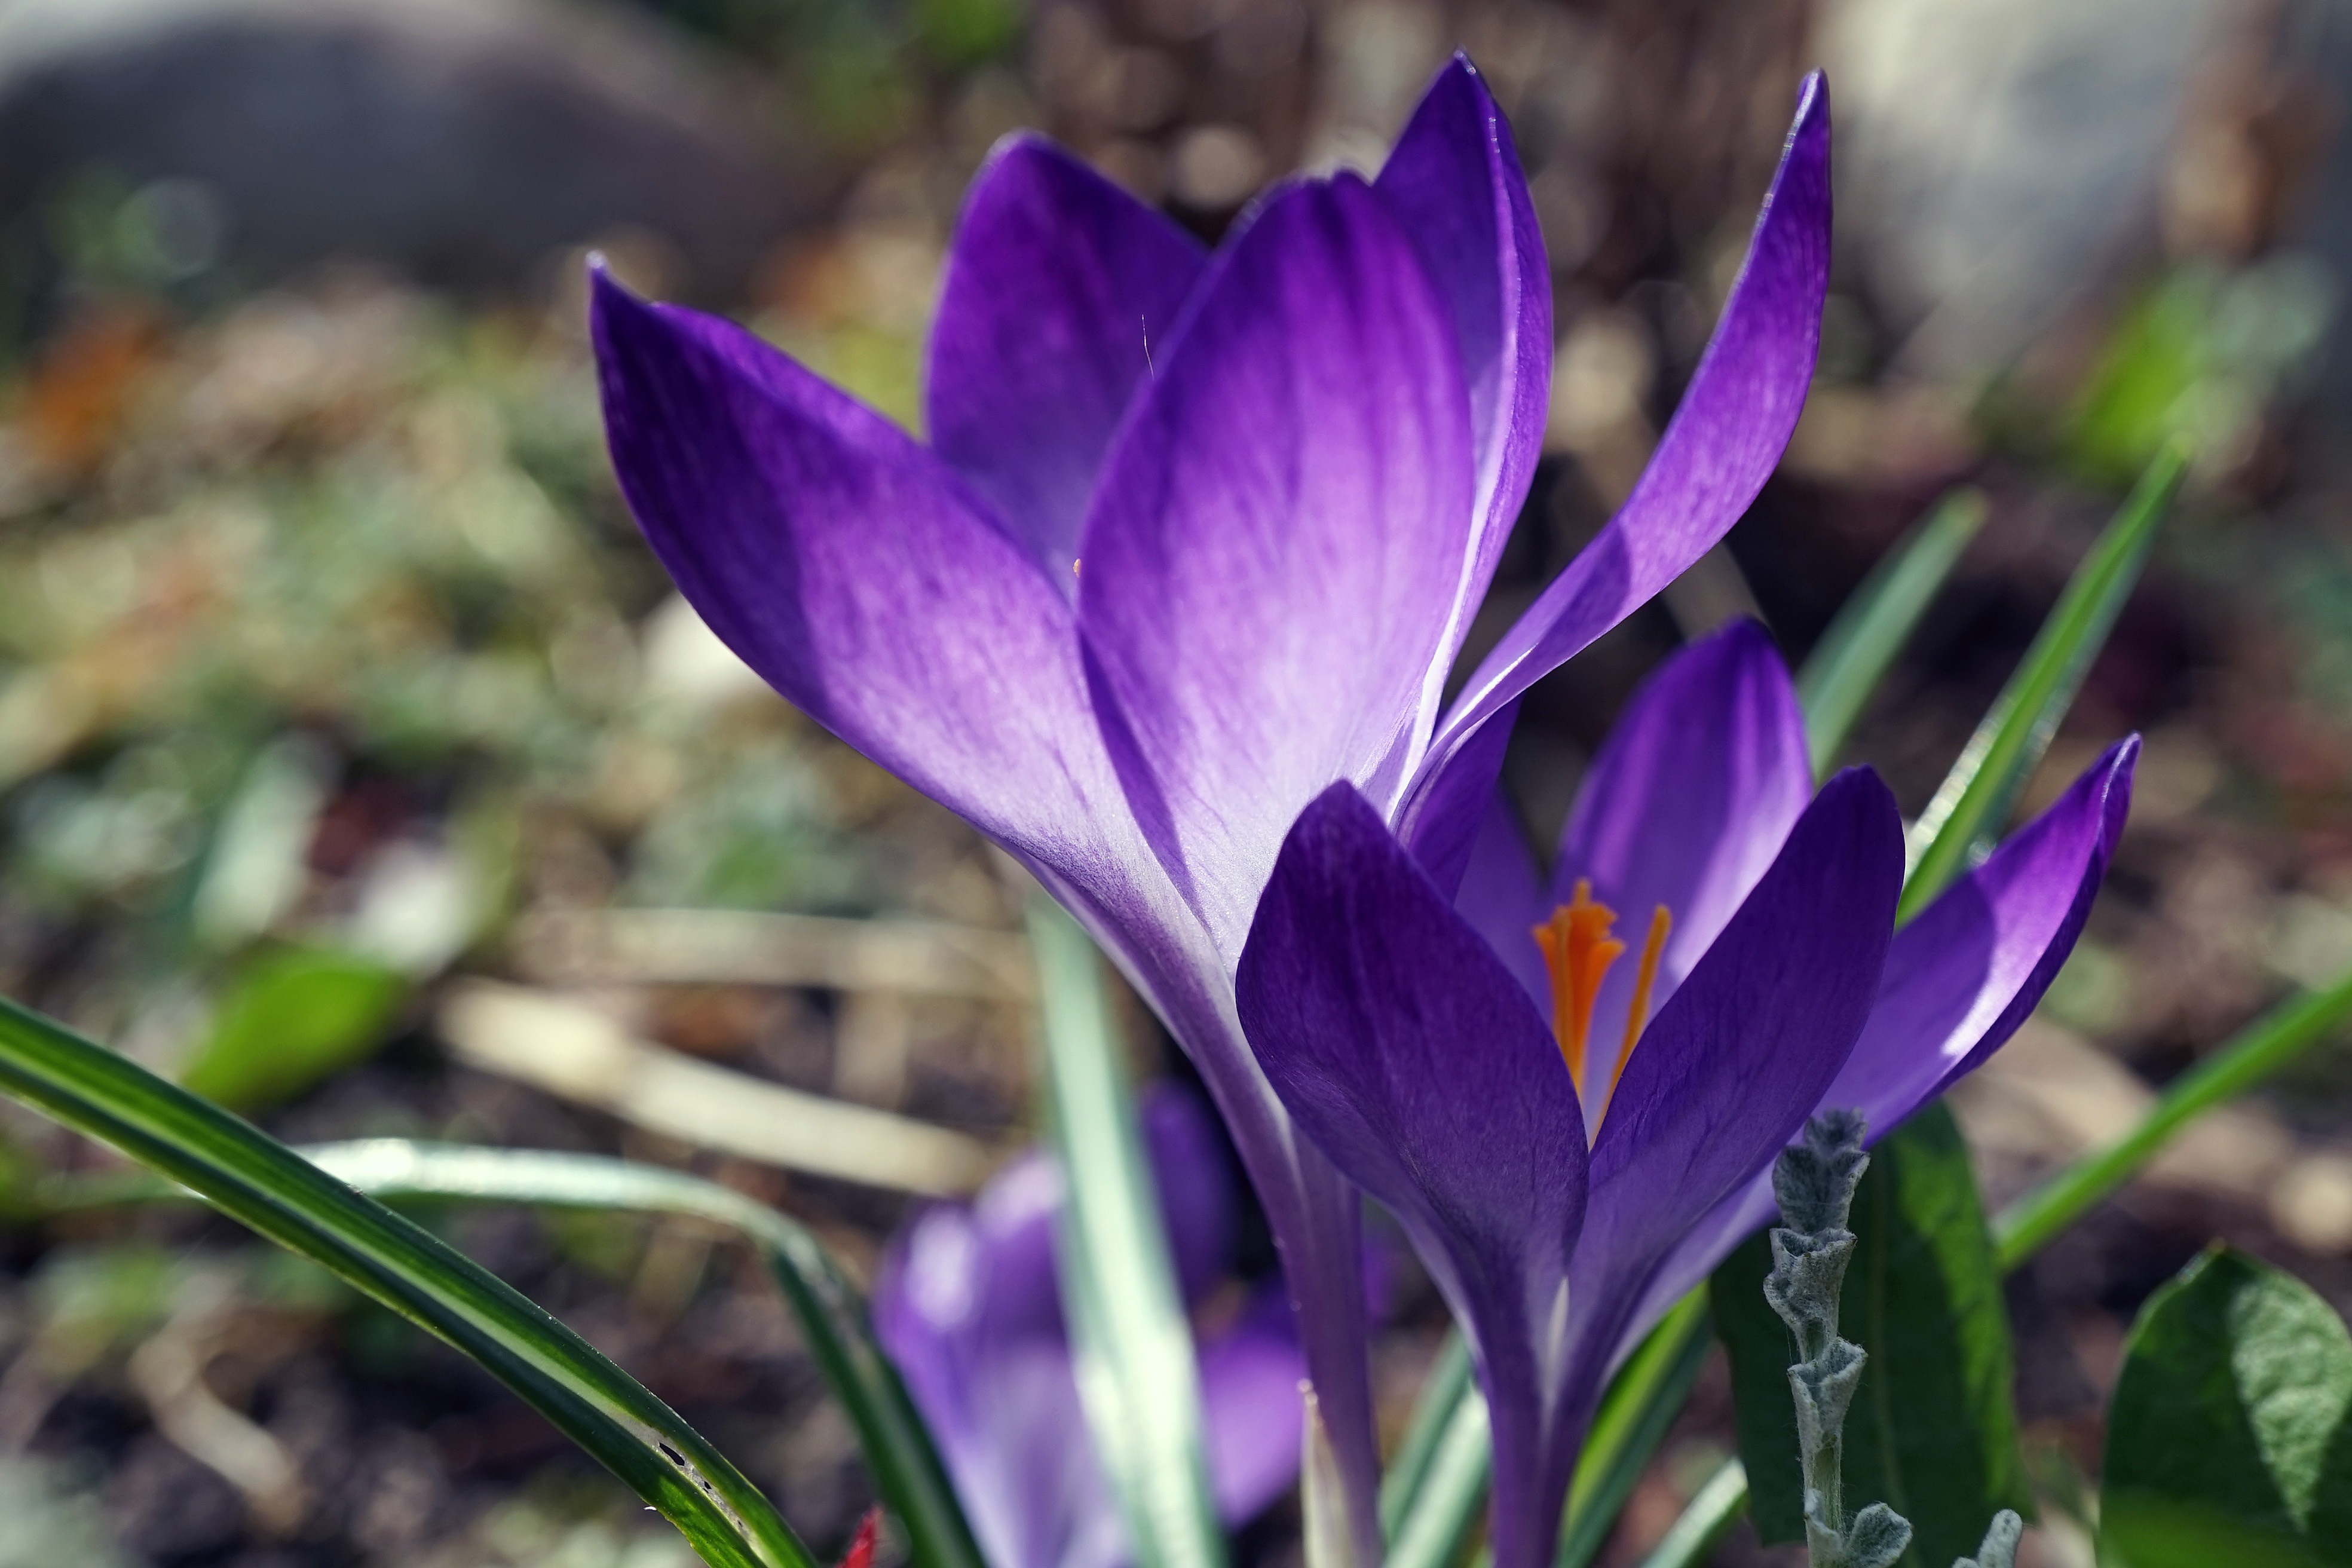
blossom, plant, flower, petal, spring, botany, blue, flora, wildflower, crocus, spring crocus, early bloomer, spring flower, macro photography, harbinger of spring, flowering plant, land plant, iris family